James A. Talbot

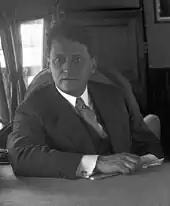
Talbot in 1928

James Arnold Talbot (December 13, 1879 in Paris, Kentucky – July 17, 1936) was an American businessman who became President of the Western Pipe and Steel Company of San Francisco, California in the 1910s, and who later became head of the Richfield Oil Company based in the same city. Talbot was interested in aviation and in the 1920s helped set up Western Air Express, an aviation company which instituted the first regularly scheduled passenger airline service in US history.